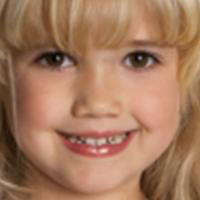
Age group: age 01-10